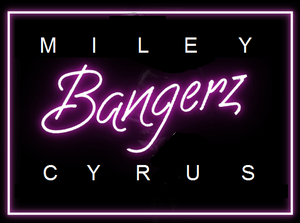
Miley Cyrus / Diskografi
The Bangerz
Miley Ray Cyrus er en amerikansk skuespiller og sanger. Hun er datter af countrysangeren Billy Ray Cyrus. Hun debuterede i tre episoder af serien Doc, før hun fik en mindre rolle i filmen Big Fish i 2003. I 2006 blev hun et "teen idol" i forbindelse med succesen Hannah Montana, et tidligere Disney Channel sitcom hvor hun portrætterede rollen som Miley Stewart og Hannah Montana. Cyrus indspillede senere adskillige sange til soundtracket til den første sæson. Hun var også med i filmen the last song med Liam Hemsworth fra 2010 og Lol fra 2012 og So undercover fra 2012. Senere underskrev hun kontrakt med Hollywood Records og udgav det fælles album Hannah Montana 2: Meet Miley Cyrus. Albummet fungerede både som soundtrack og Cyrus' debutalbum, og endte med at sælge over tre millioner eksemplarer i USA alene. Albummet affødte også Top hittet "See You Again", og den mindre succesfulde "Start All Over". For at fremme albummet indledte Cyrus Best of Both Worlds Tour, som senere blev tilpasset i 2008-filmen Hannah Montana & Miley Cyrus: Best of Both Worlds Concert. Cyrus udgav hendes første soloalbum, Breakout, i 2008.